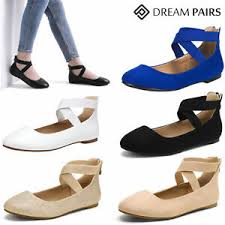
Label: Ballet Flat